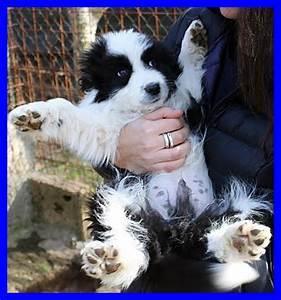
dog